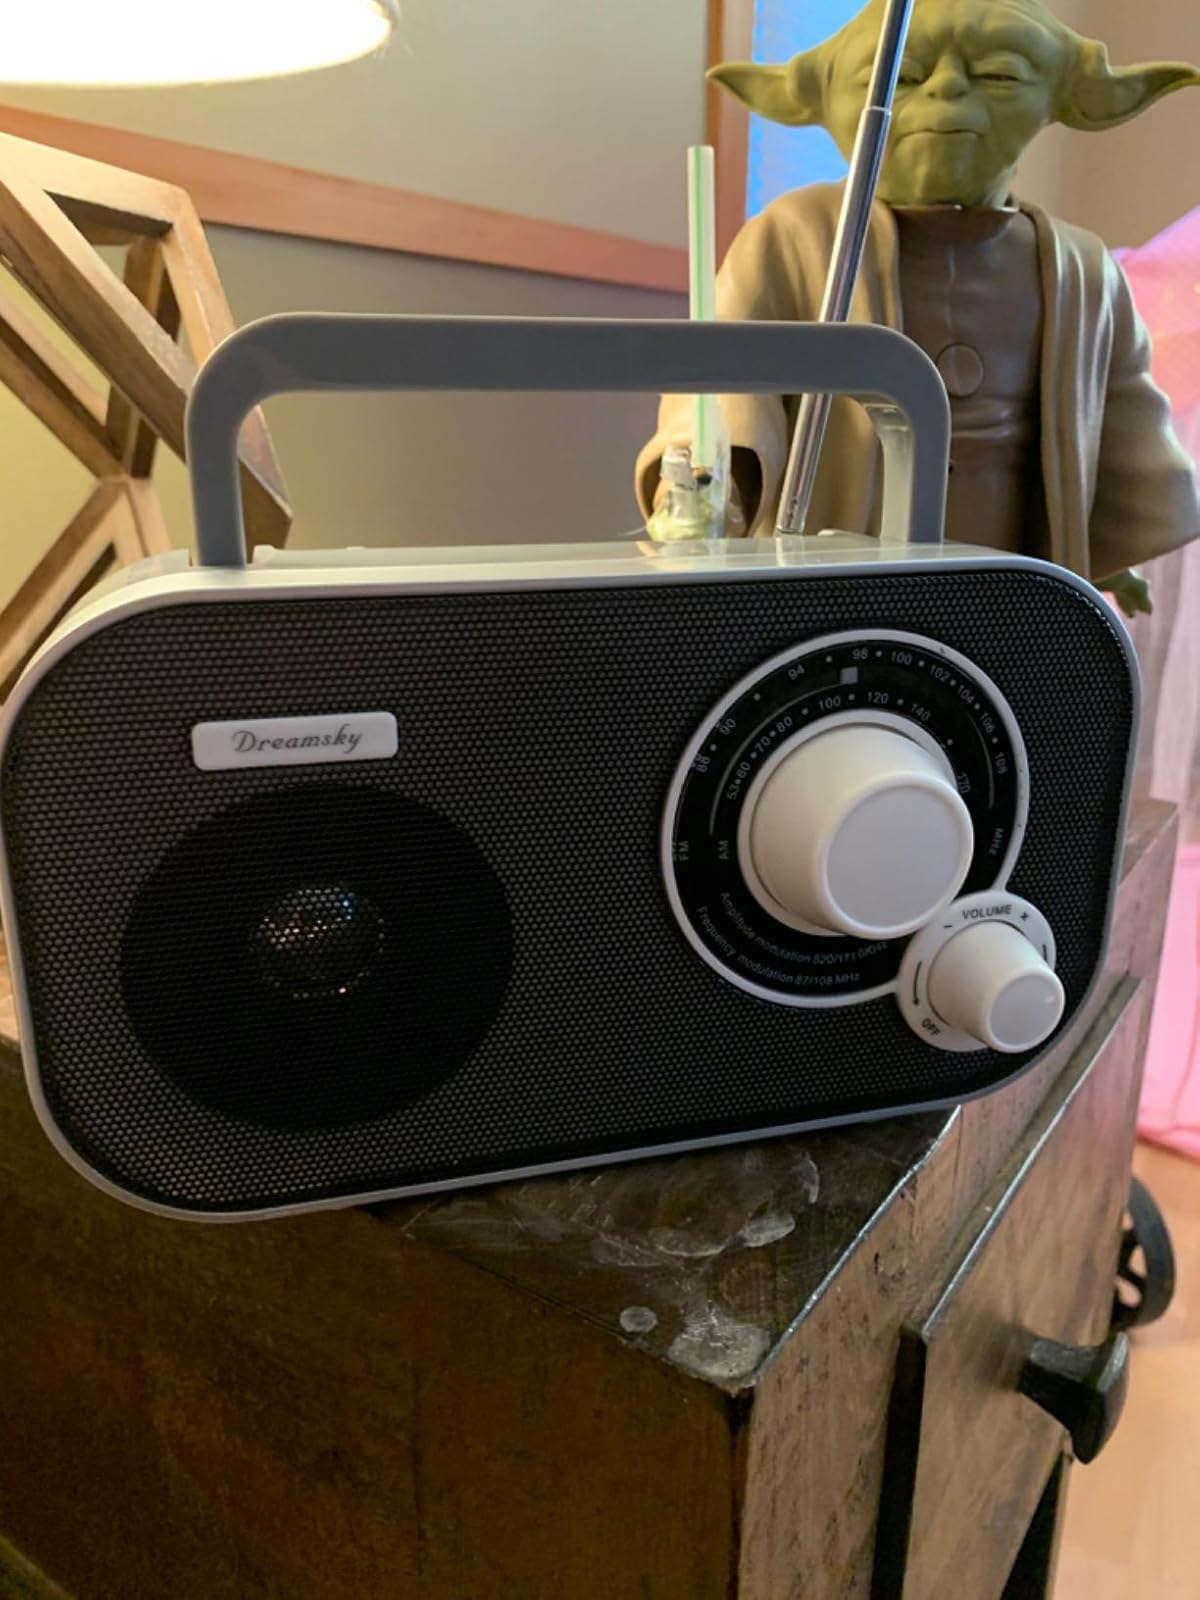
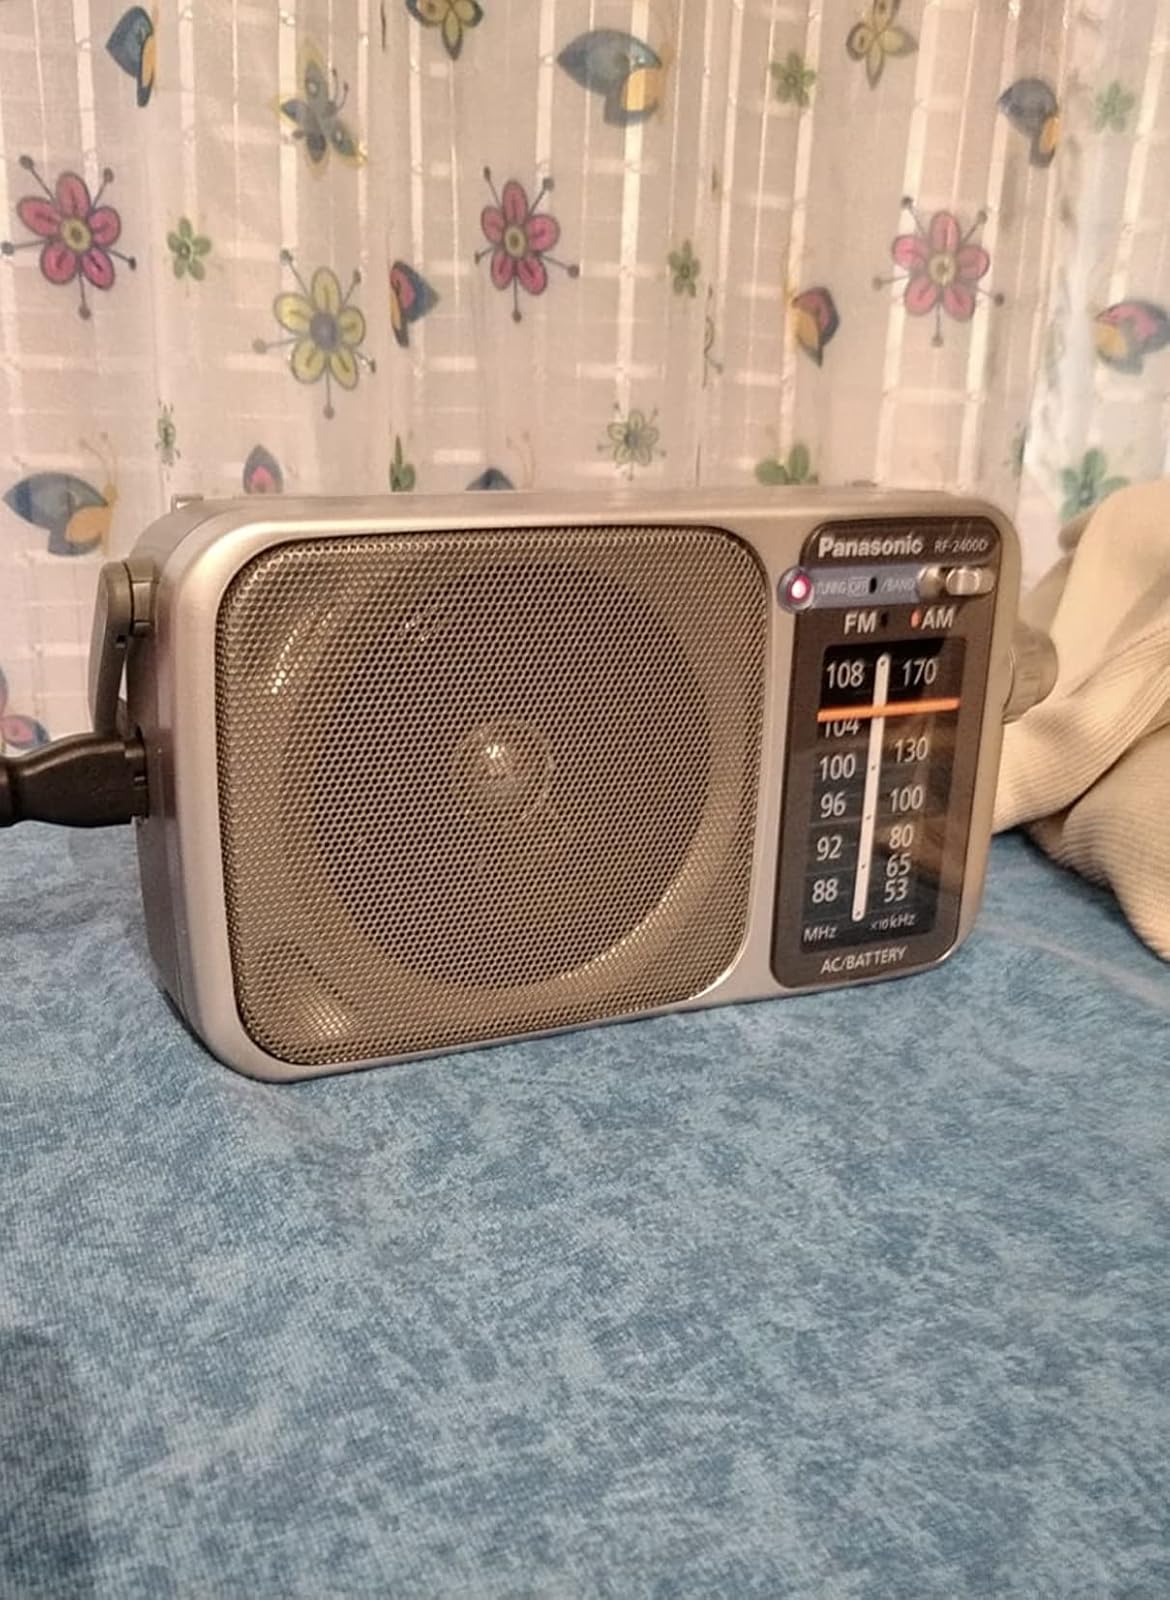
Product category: radio
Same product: no